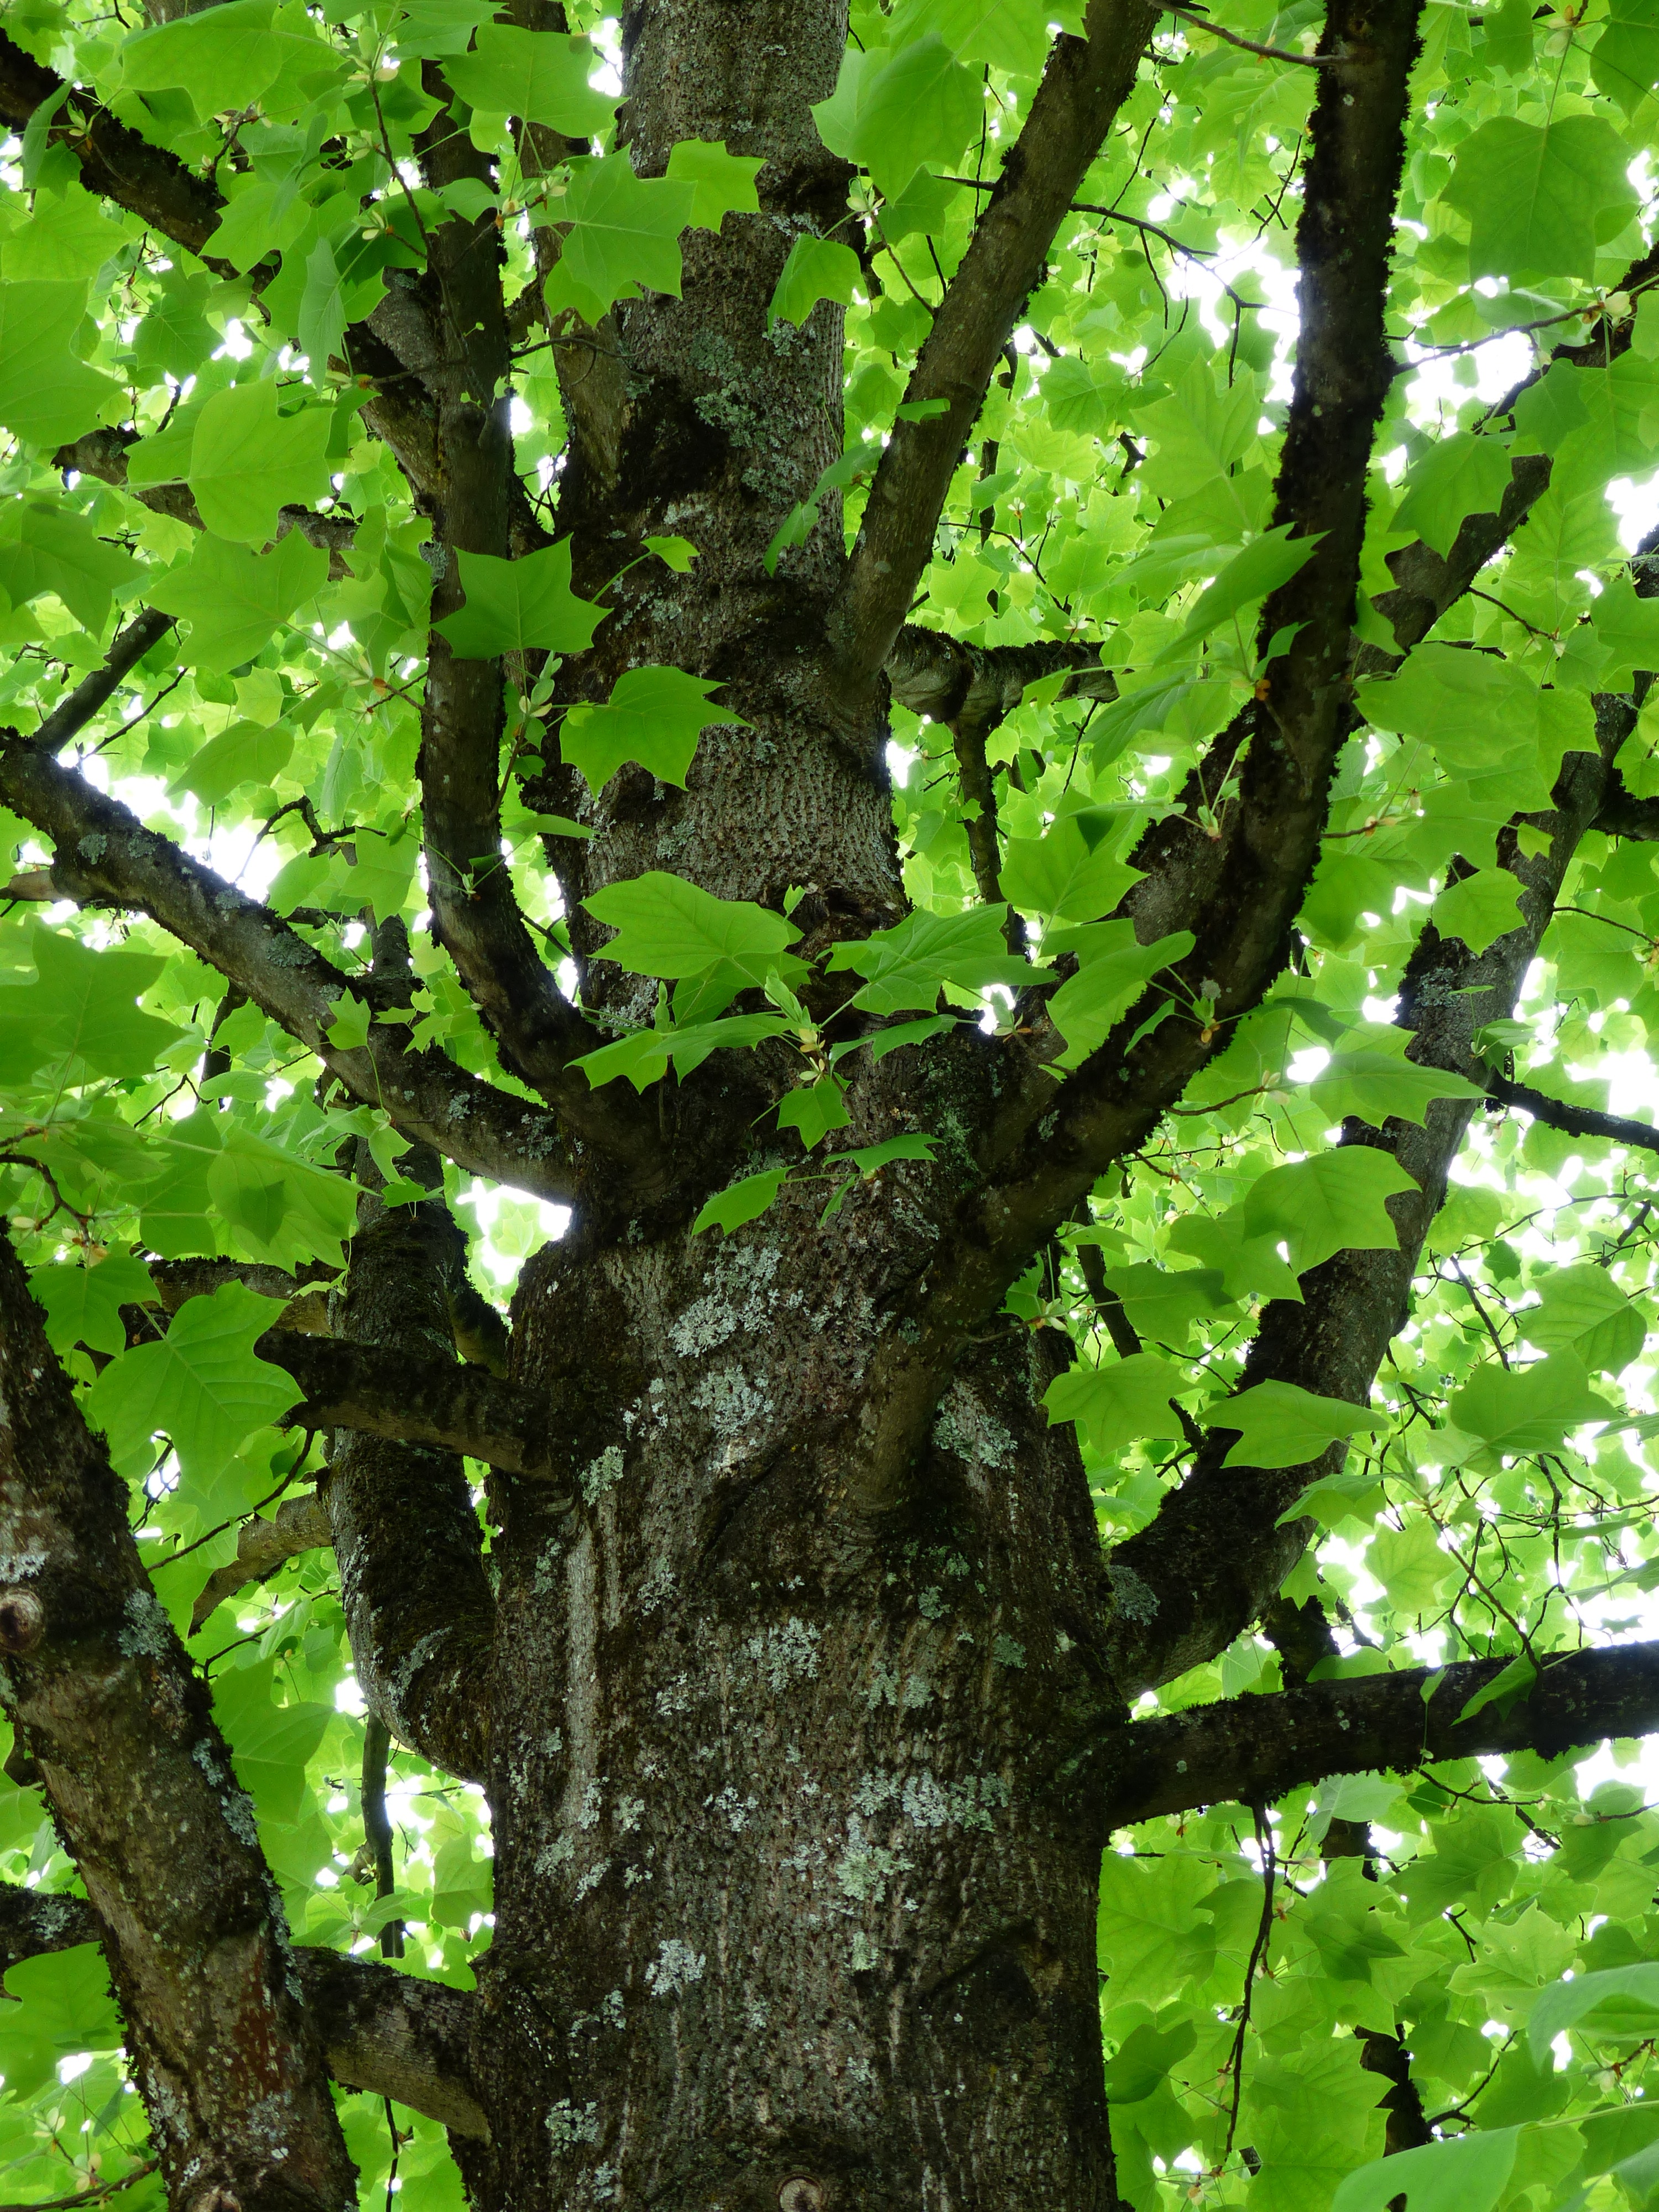
tree, forest, branch, plant, leaf, flower, trunk, green, jungle, produce, birch, botany, tribe, rainforest, branches, deciduous, oak, woodland, magnoliaceae, flowering plant, magnoliengewaechs, tulip tree, liriodendron tulipifera, plant stem, woody plant, land plant, plane tree family